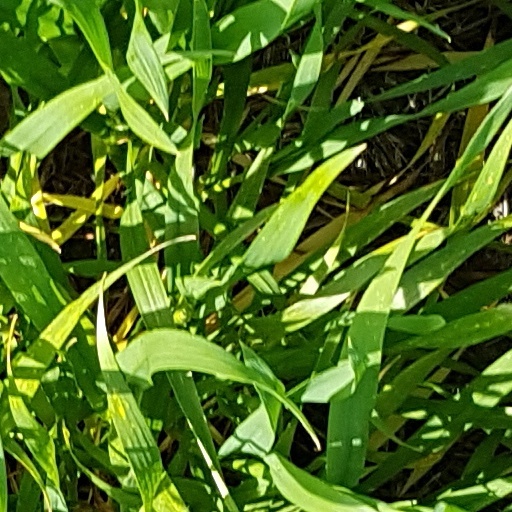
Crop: wheat